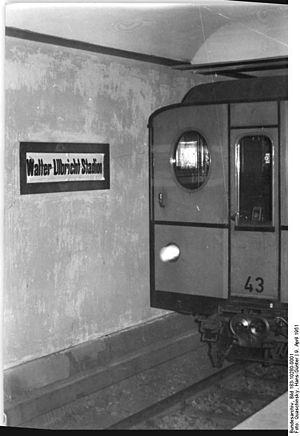
Le stade du Weltjugend était un stade à multi-usages situé dans le quartier Mitte de Berlin en Allemagne. Inauguré pour le premier festival Deutschlandtreffen de la jeunesse libre allemande, le 20 mai 1950 sous le nom de Walter-Ulbricht stadion, le stade avait une capacité d'accueil de 70 000 spectateurs. Il était le plus grand stade d'athlétisme et de football de RDA. En 1992, il est démoli dans le cadre des travaux liés à la candidature de Berlin aux Jeux olympiques d'été de 2000.